Yoake Mae yori Ruriiro na

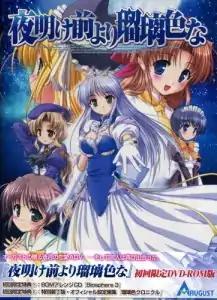
"Yoake Mae yori Ruriiro na" original visual novel cover

, also known as Crescent Love, is a Japanese adult visual novel developed by August and first released on September 22, 2005, for Windows. It was later ported to the PlayStation 2 and PlayStation Portable. A manga illustrated by Hoehoe Nōmiso was serialized in "Dengeki Daioh" between the November 2005 and May 2007 issues. A 12-episode anime adaptation titled "Yoake Mae yori Ruriiro na: Crescent Love" aired in Japan between October and December 2006. The anime is licensed by Sentai Filmworks in North America and was released on June 1, 2010.